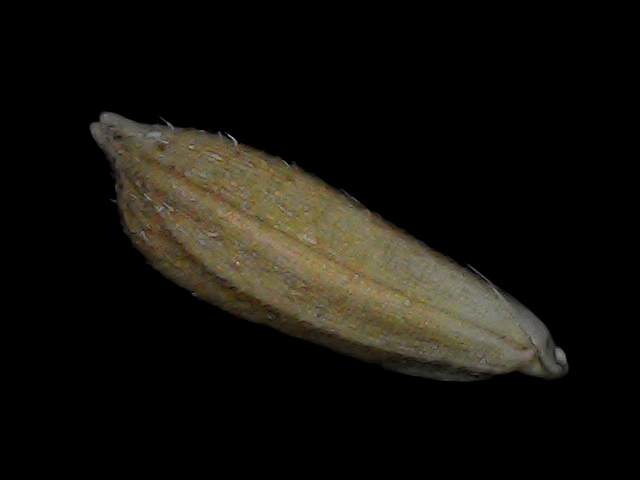
Rice variety: Bd93